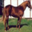
Label: horse